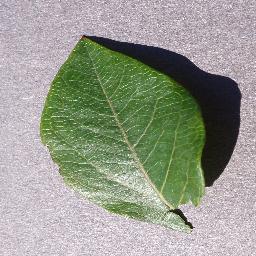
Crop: blueberry
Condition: healthy